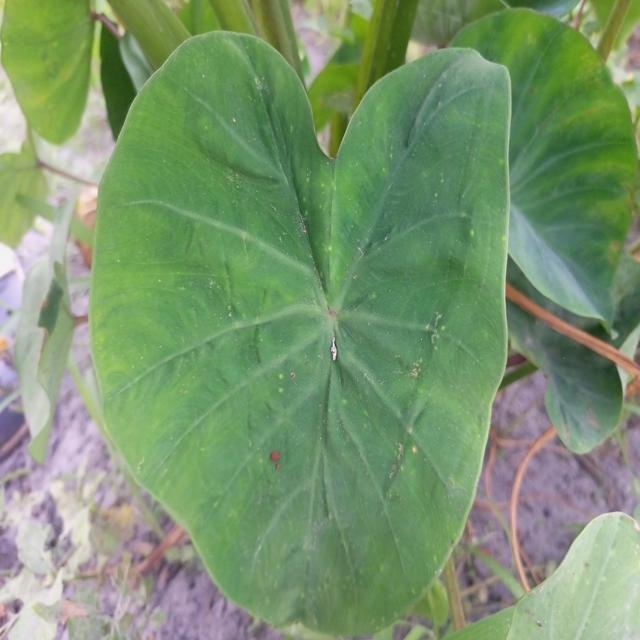
Label: Early_Blight